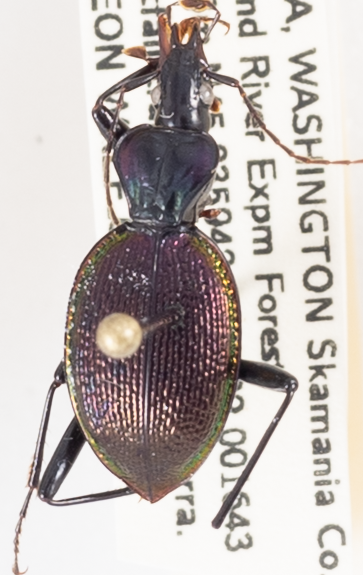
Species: Scaphinotus marginatus
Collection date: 2018-09-11
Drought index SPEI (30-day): -0.546
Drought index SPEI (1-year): -0.27
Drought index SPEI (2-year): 0.612